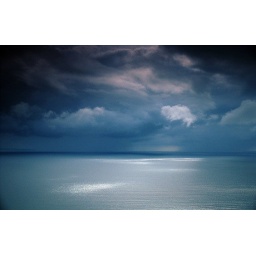
storm clouds roll over peaceful ocean